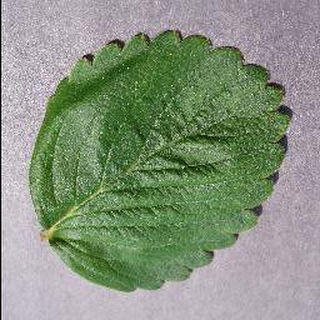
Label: healthy_strawberry